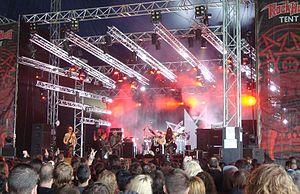
Les programmations du Hellfest sont les listes des groupes ayant participé au Hellfest, un festival annuel spécialisé dans les musiques extrêmes qui se déroule à Clisson, en Loire-Atlantique.